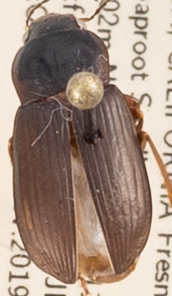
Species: Anisodactylus similis
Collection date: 2019-07-17
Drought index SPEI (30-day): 0.156
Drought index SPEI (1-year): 0.47
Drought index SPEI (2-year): -0.03